Nichaphat Chatchaipholrat

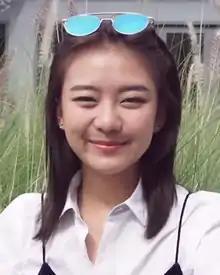
Chatchaipholrat from "Game of Teens" 2017

Nichaphat Chatchaipholrat (born 17 September 1995), nicknamed Pearwah, is a Thai actress and singer who is known for her role as Kanompang in "" and Boyo in "Friend Zone The Series" and "".